Answer in natural language. Which object is closer to the camera taking this photo, scenic landscape wall decor photo or black wheeled office chair? Choose between the following options: black wheeled office chair or scenic landscape wall decor photo
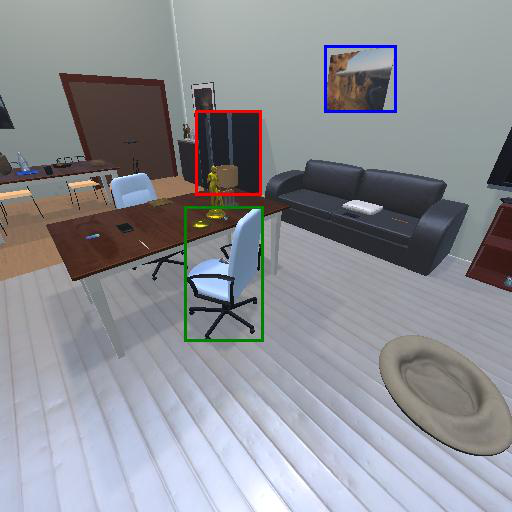
<answer>black wheeled office chair</answer>